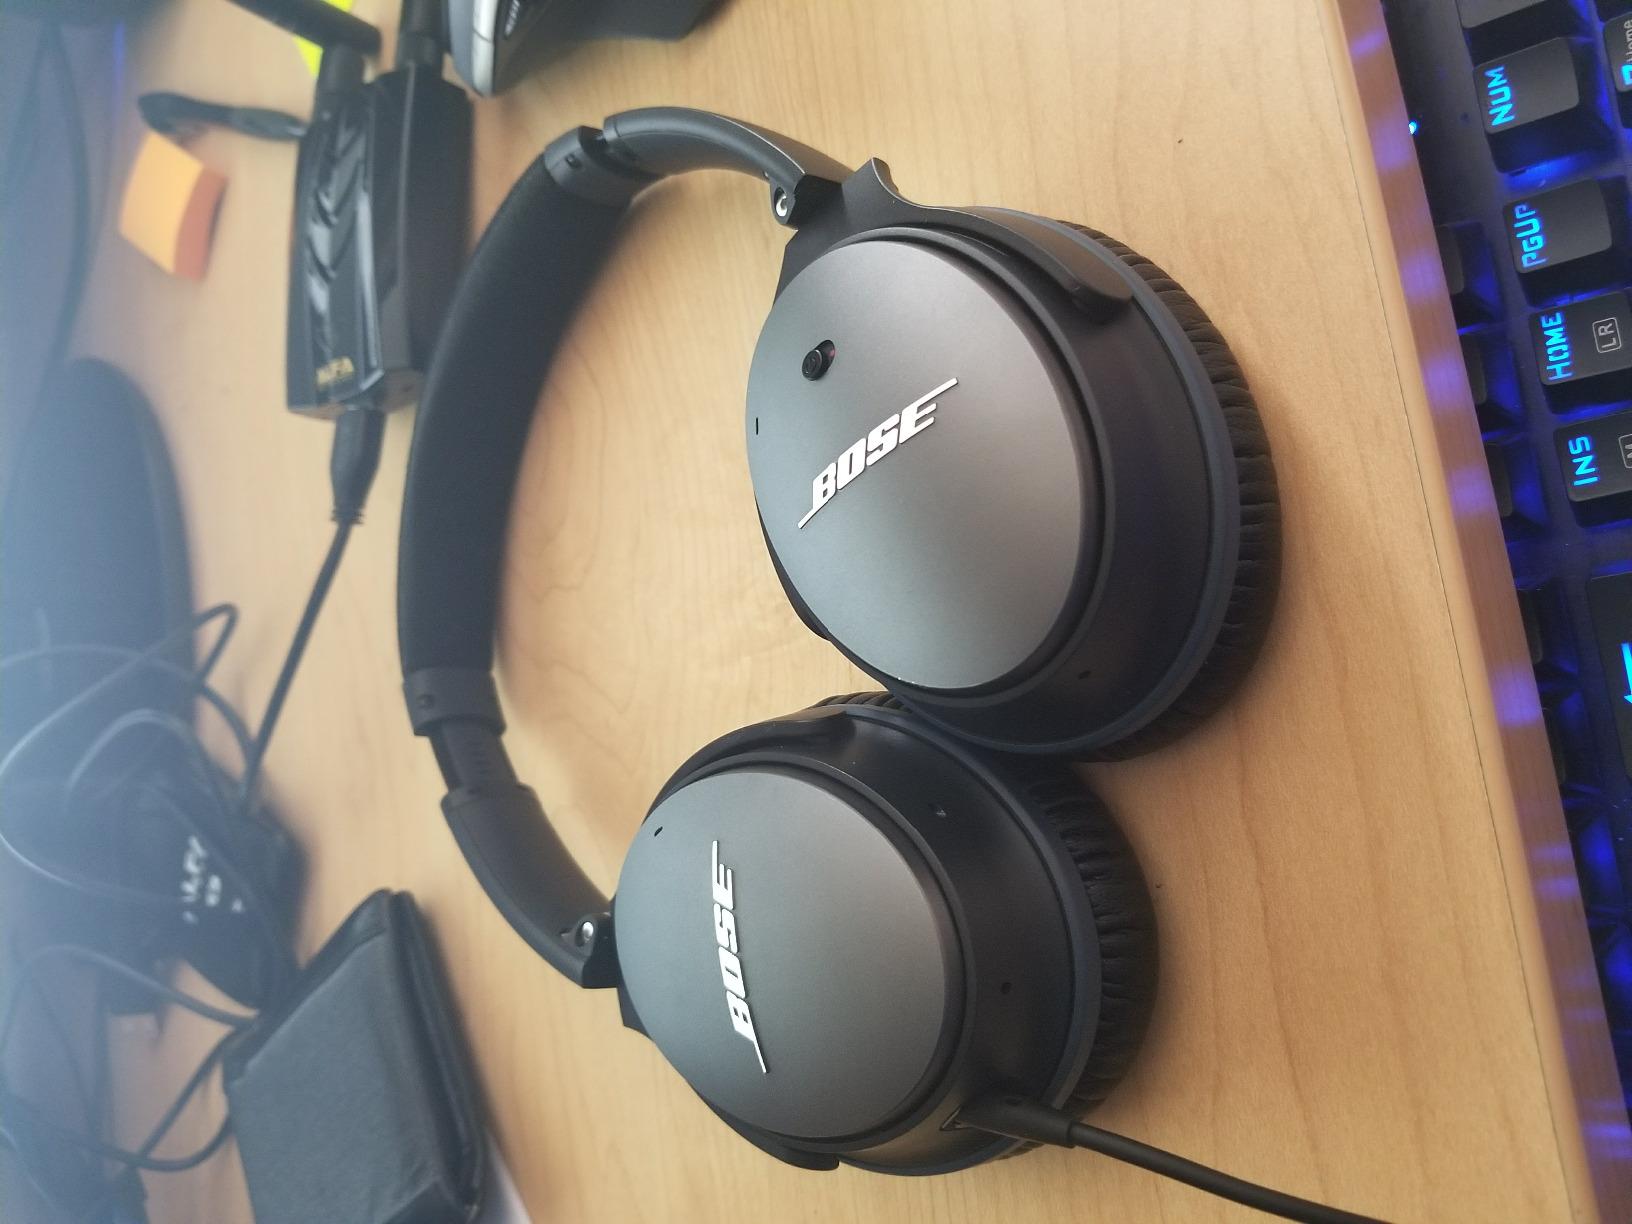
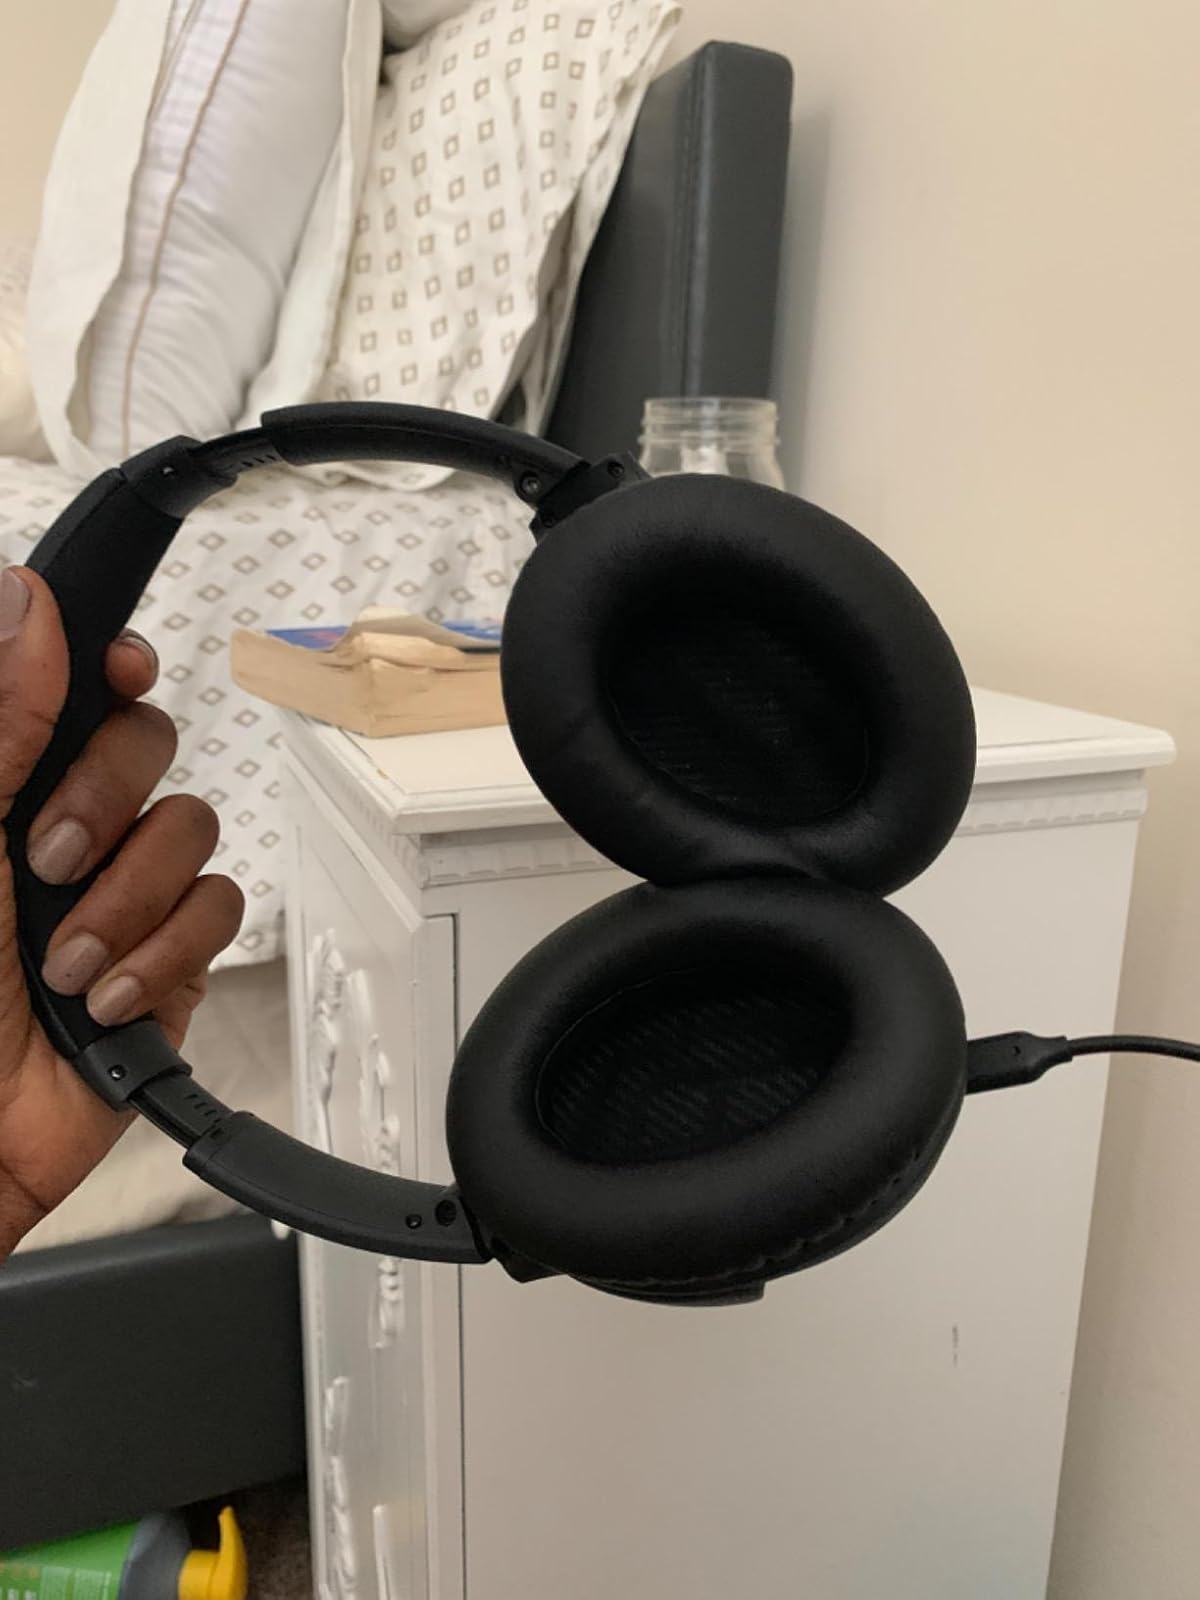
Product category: headphones
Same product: no